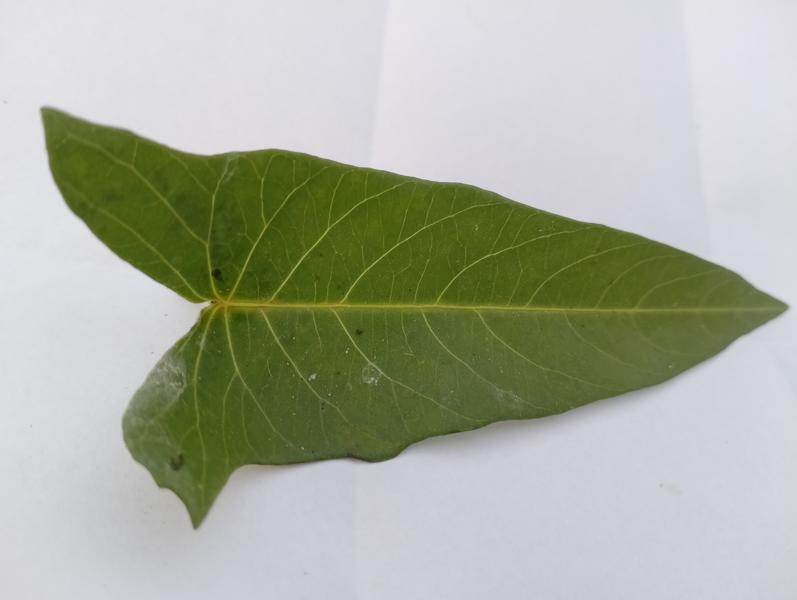
Weed species: Ipomoea aquatic